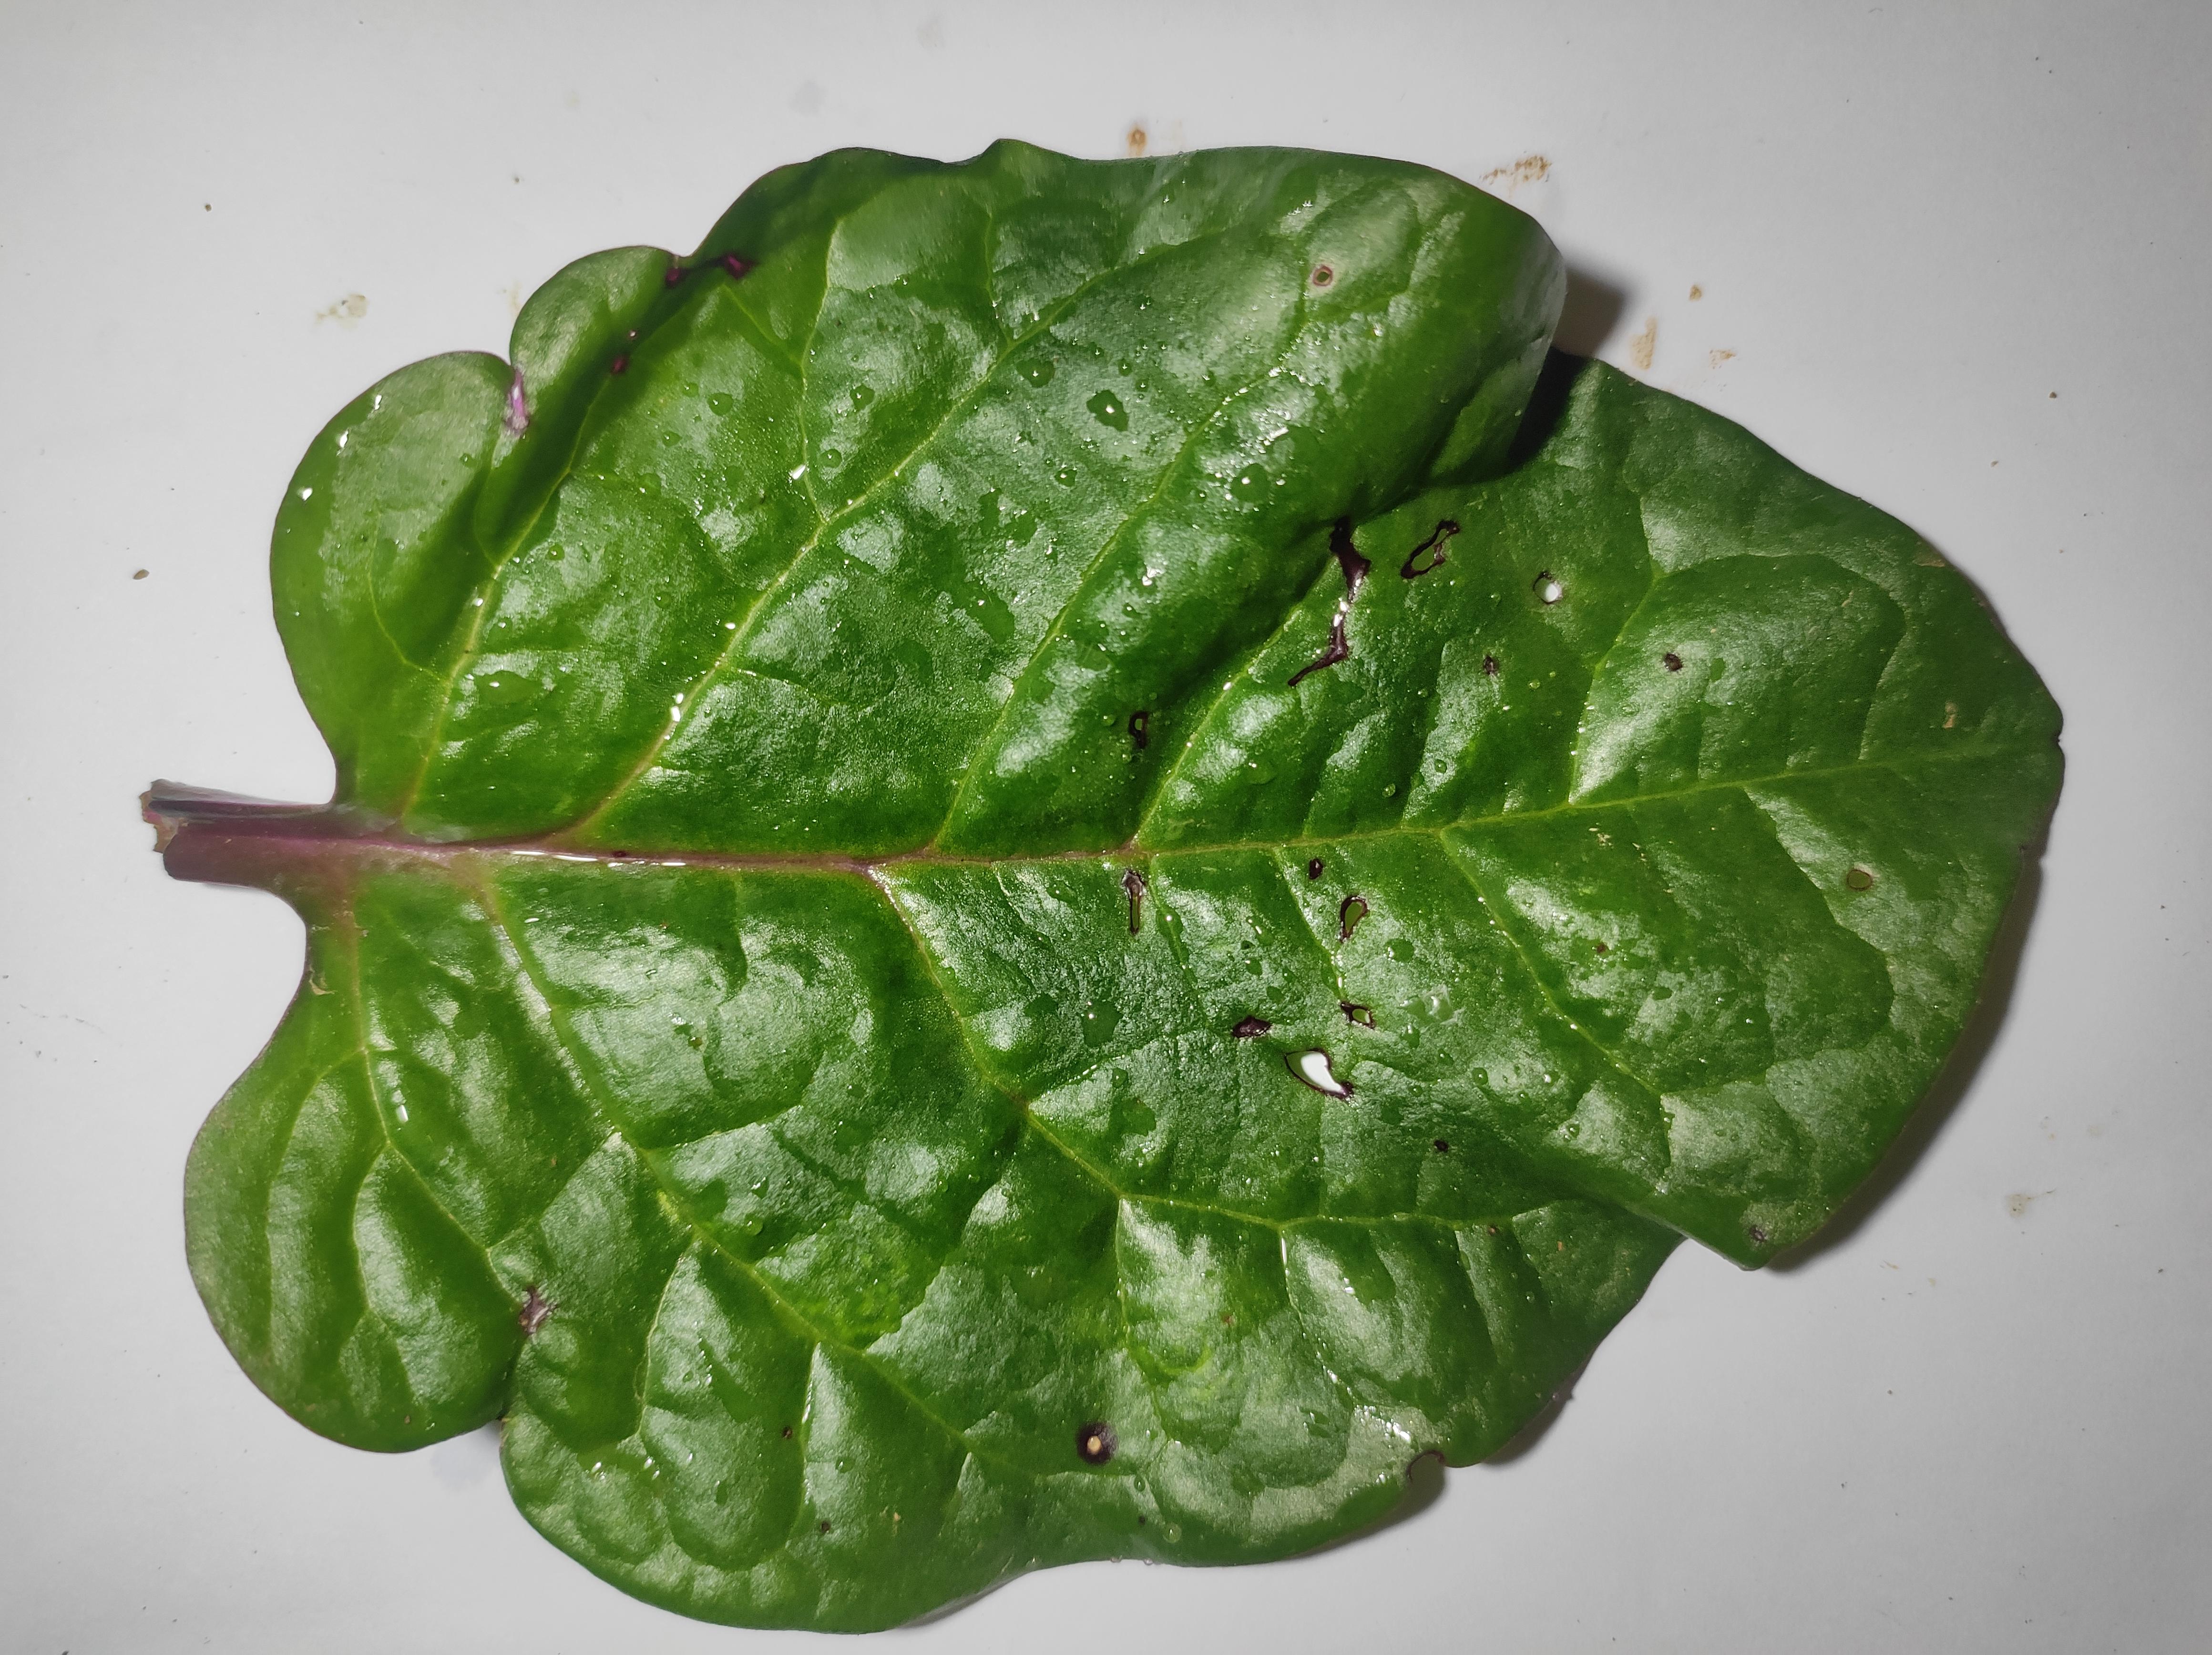
Label: straw_mite